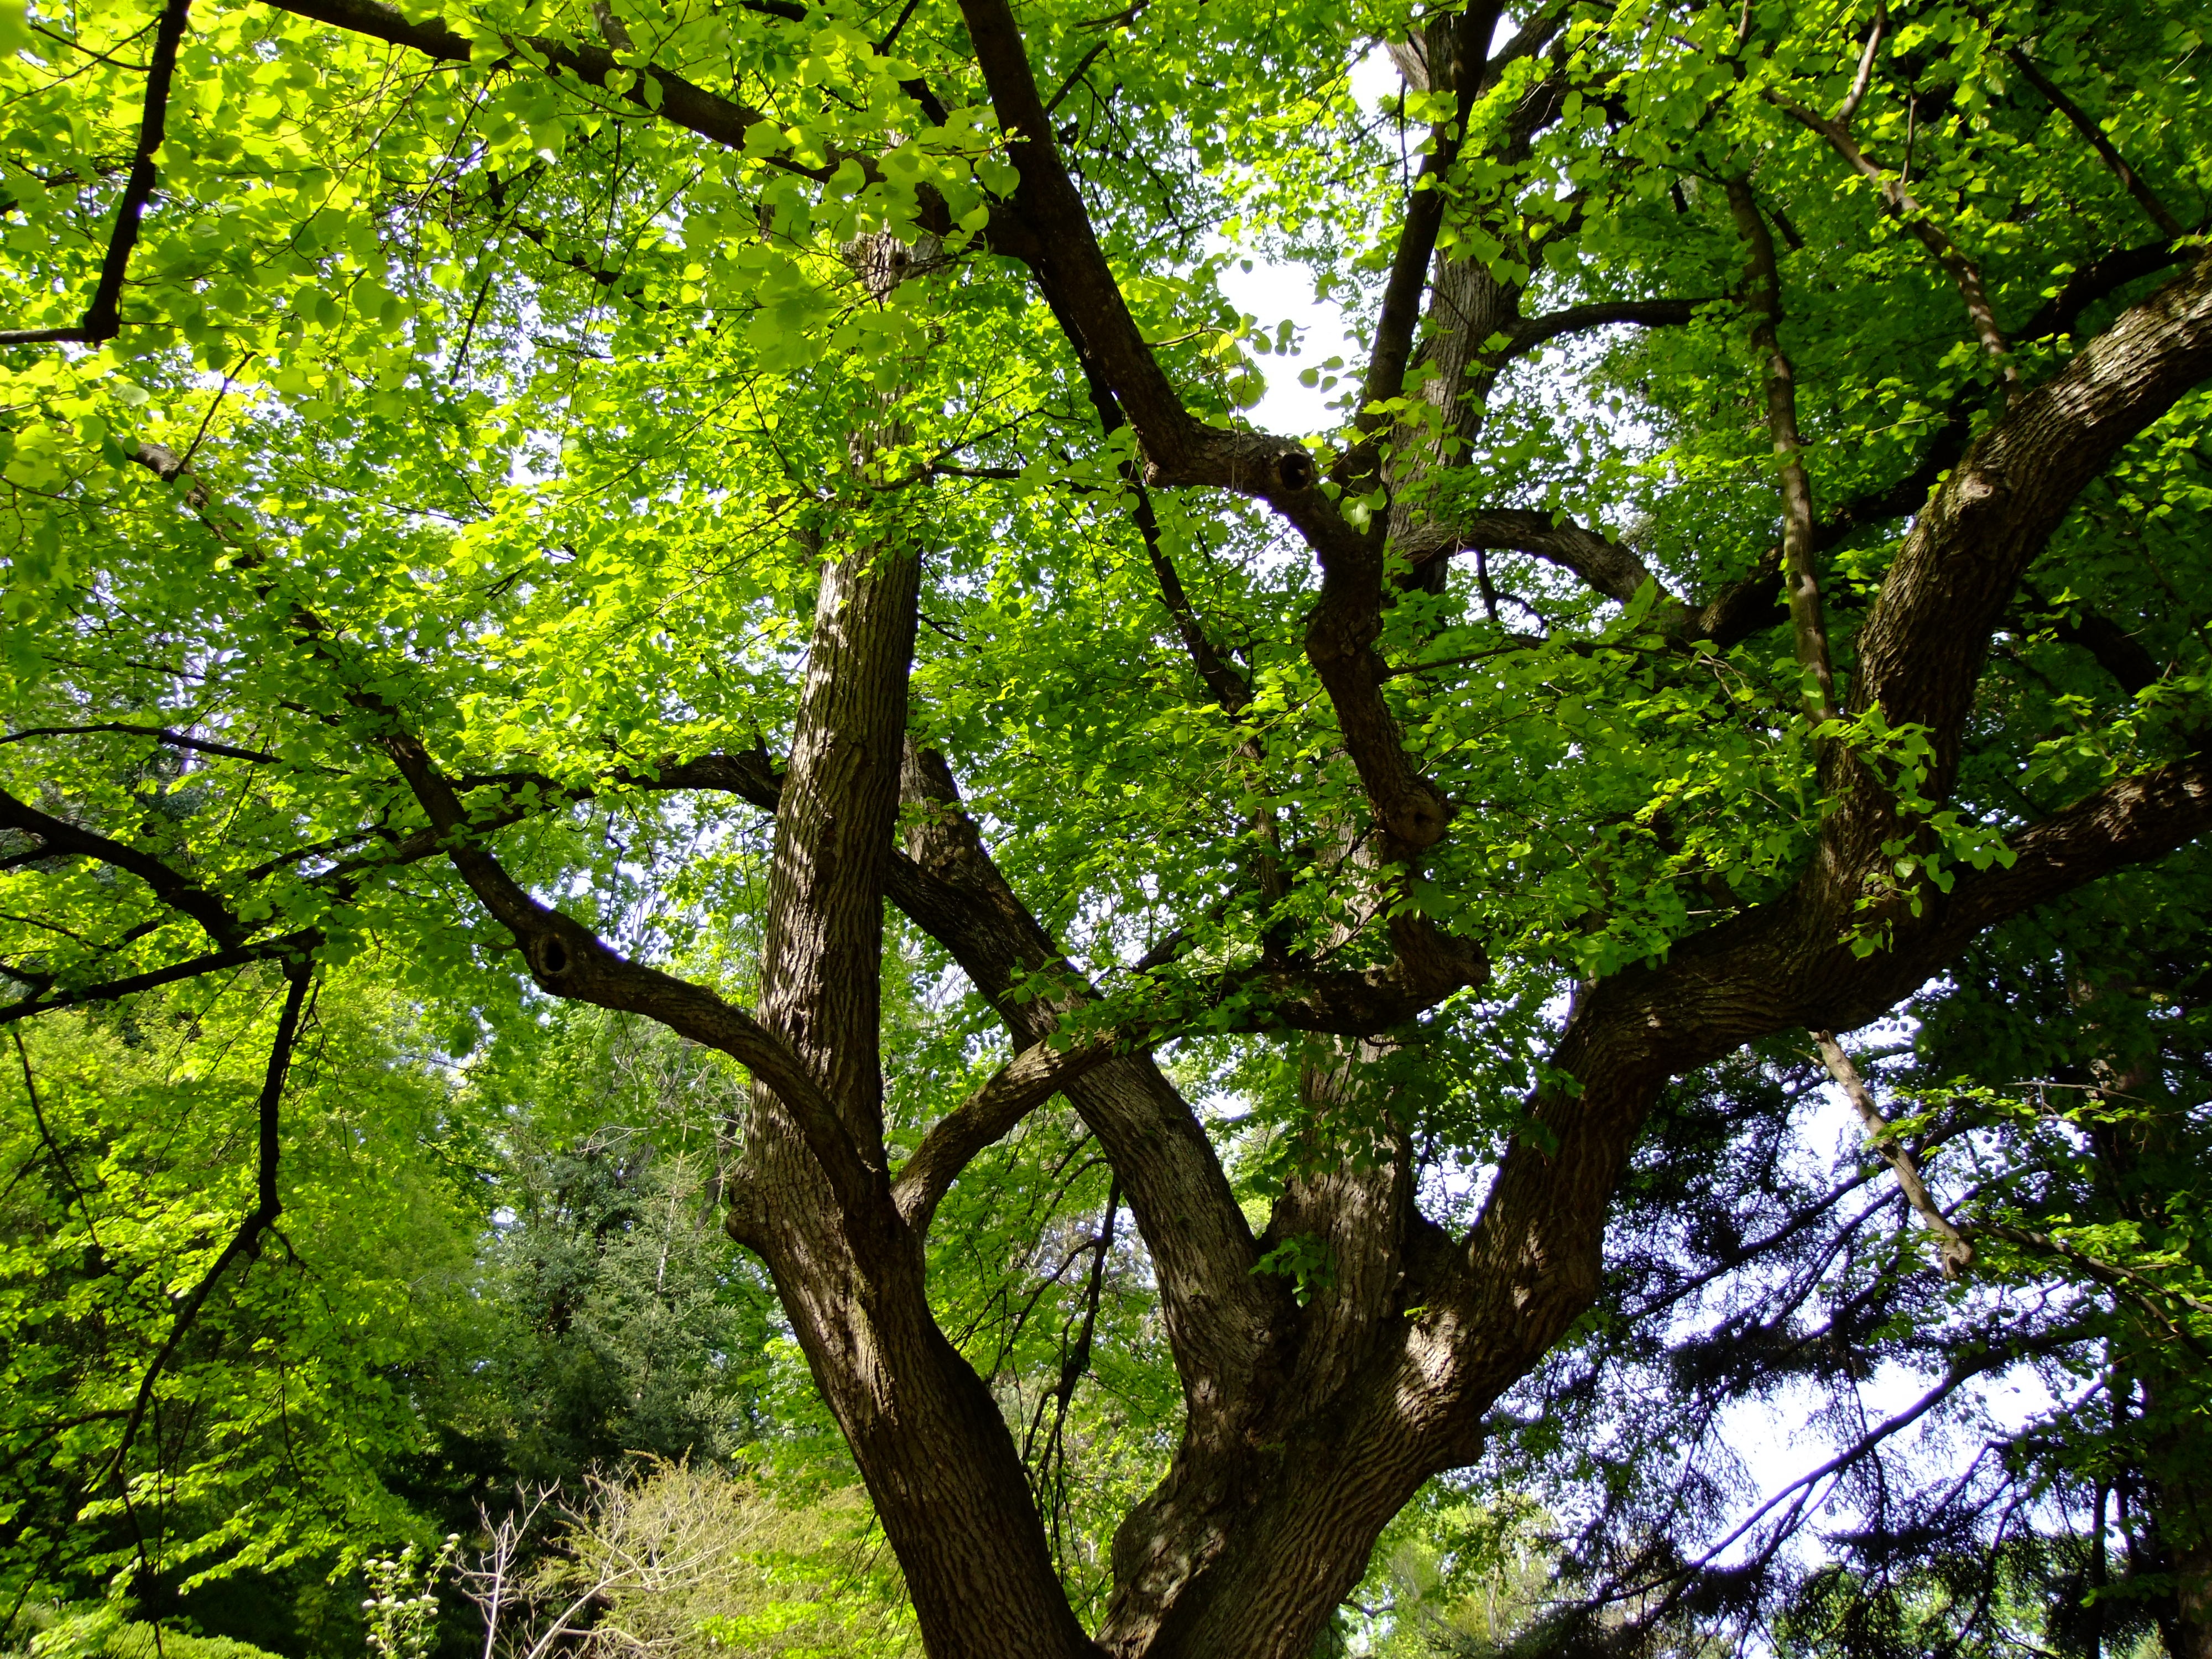
tree, forest, branch, blossom, plant, sunlight, leaf, flower, trunk, foliage, spring, green, autumn, botany, deciduous tree, aesthetic, leaves, vegetation, rainforest, deciduous, oak, woodland, linde, habitat, malvaceae, ecosystem, light green, greenish, flowering plant, mallow, biome, old growth forest, tilia, tilioideae, lime plant, lipovina, natural environment, woody plant, temperate broadleaf and mixed forest, land plant